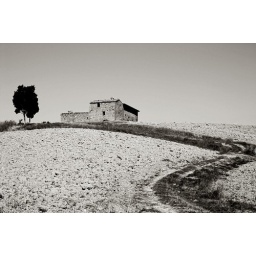
Old stone ruined farm building in Tuscany, Italy